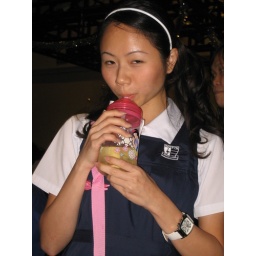
Jolyn in her school uniform and barbie doll water bottle